Archaea

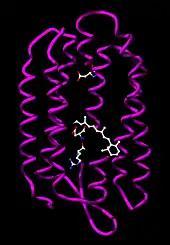
Bacteriorhodopsin from "Halobacterium salinarum". The retinol cofactor and residues involved in proton transfer are shown as ball-and-stick models.

Other archaea use in the atmosphere as a source of carbon, in a process called carbon fixation (they are autotrophs). This process involves either a highly modified form of the Calvin cycle or another metabolic pathway called the 3-hydroxypropionate/ 4-hydroxybutyrate cycle. The Thermoproteota also use the reverse Krebs cycle while the Methanobacteriati also use the reductive acetyl-CoA pathway. Carbon fixation is powered by inorganic energy sources. No known archaea carry out photosynthesis. Archaeal energy sources are extremely diverse, and range from the oxidation of ammonia by the Nitrosopumilales to the oxidation of hydrogen sulfide or elemental sulfur by species of "Sulfolobus", using either oxygen or metal ions as electron acceptors.